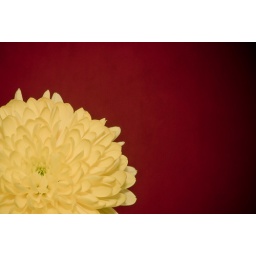
yellow dahlia against a red wall